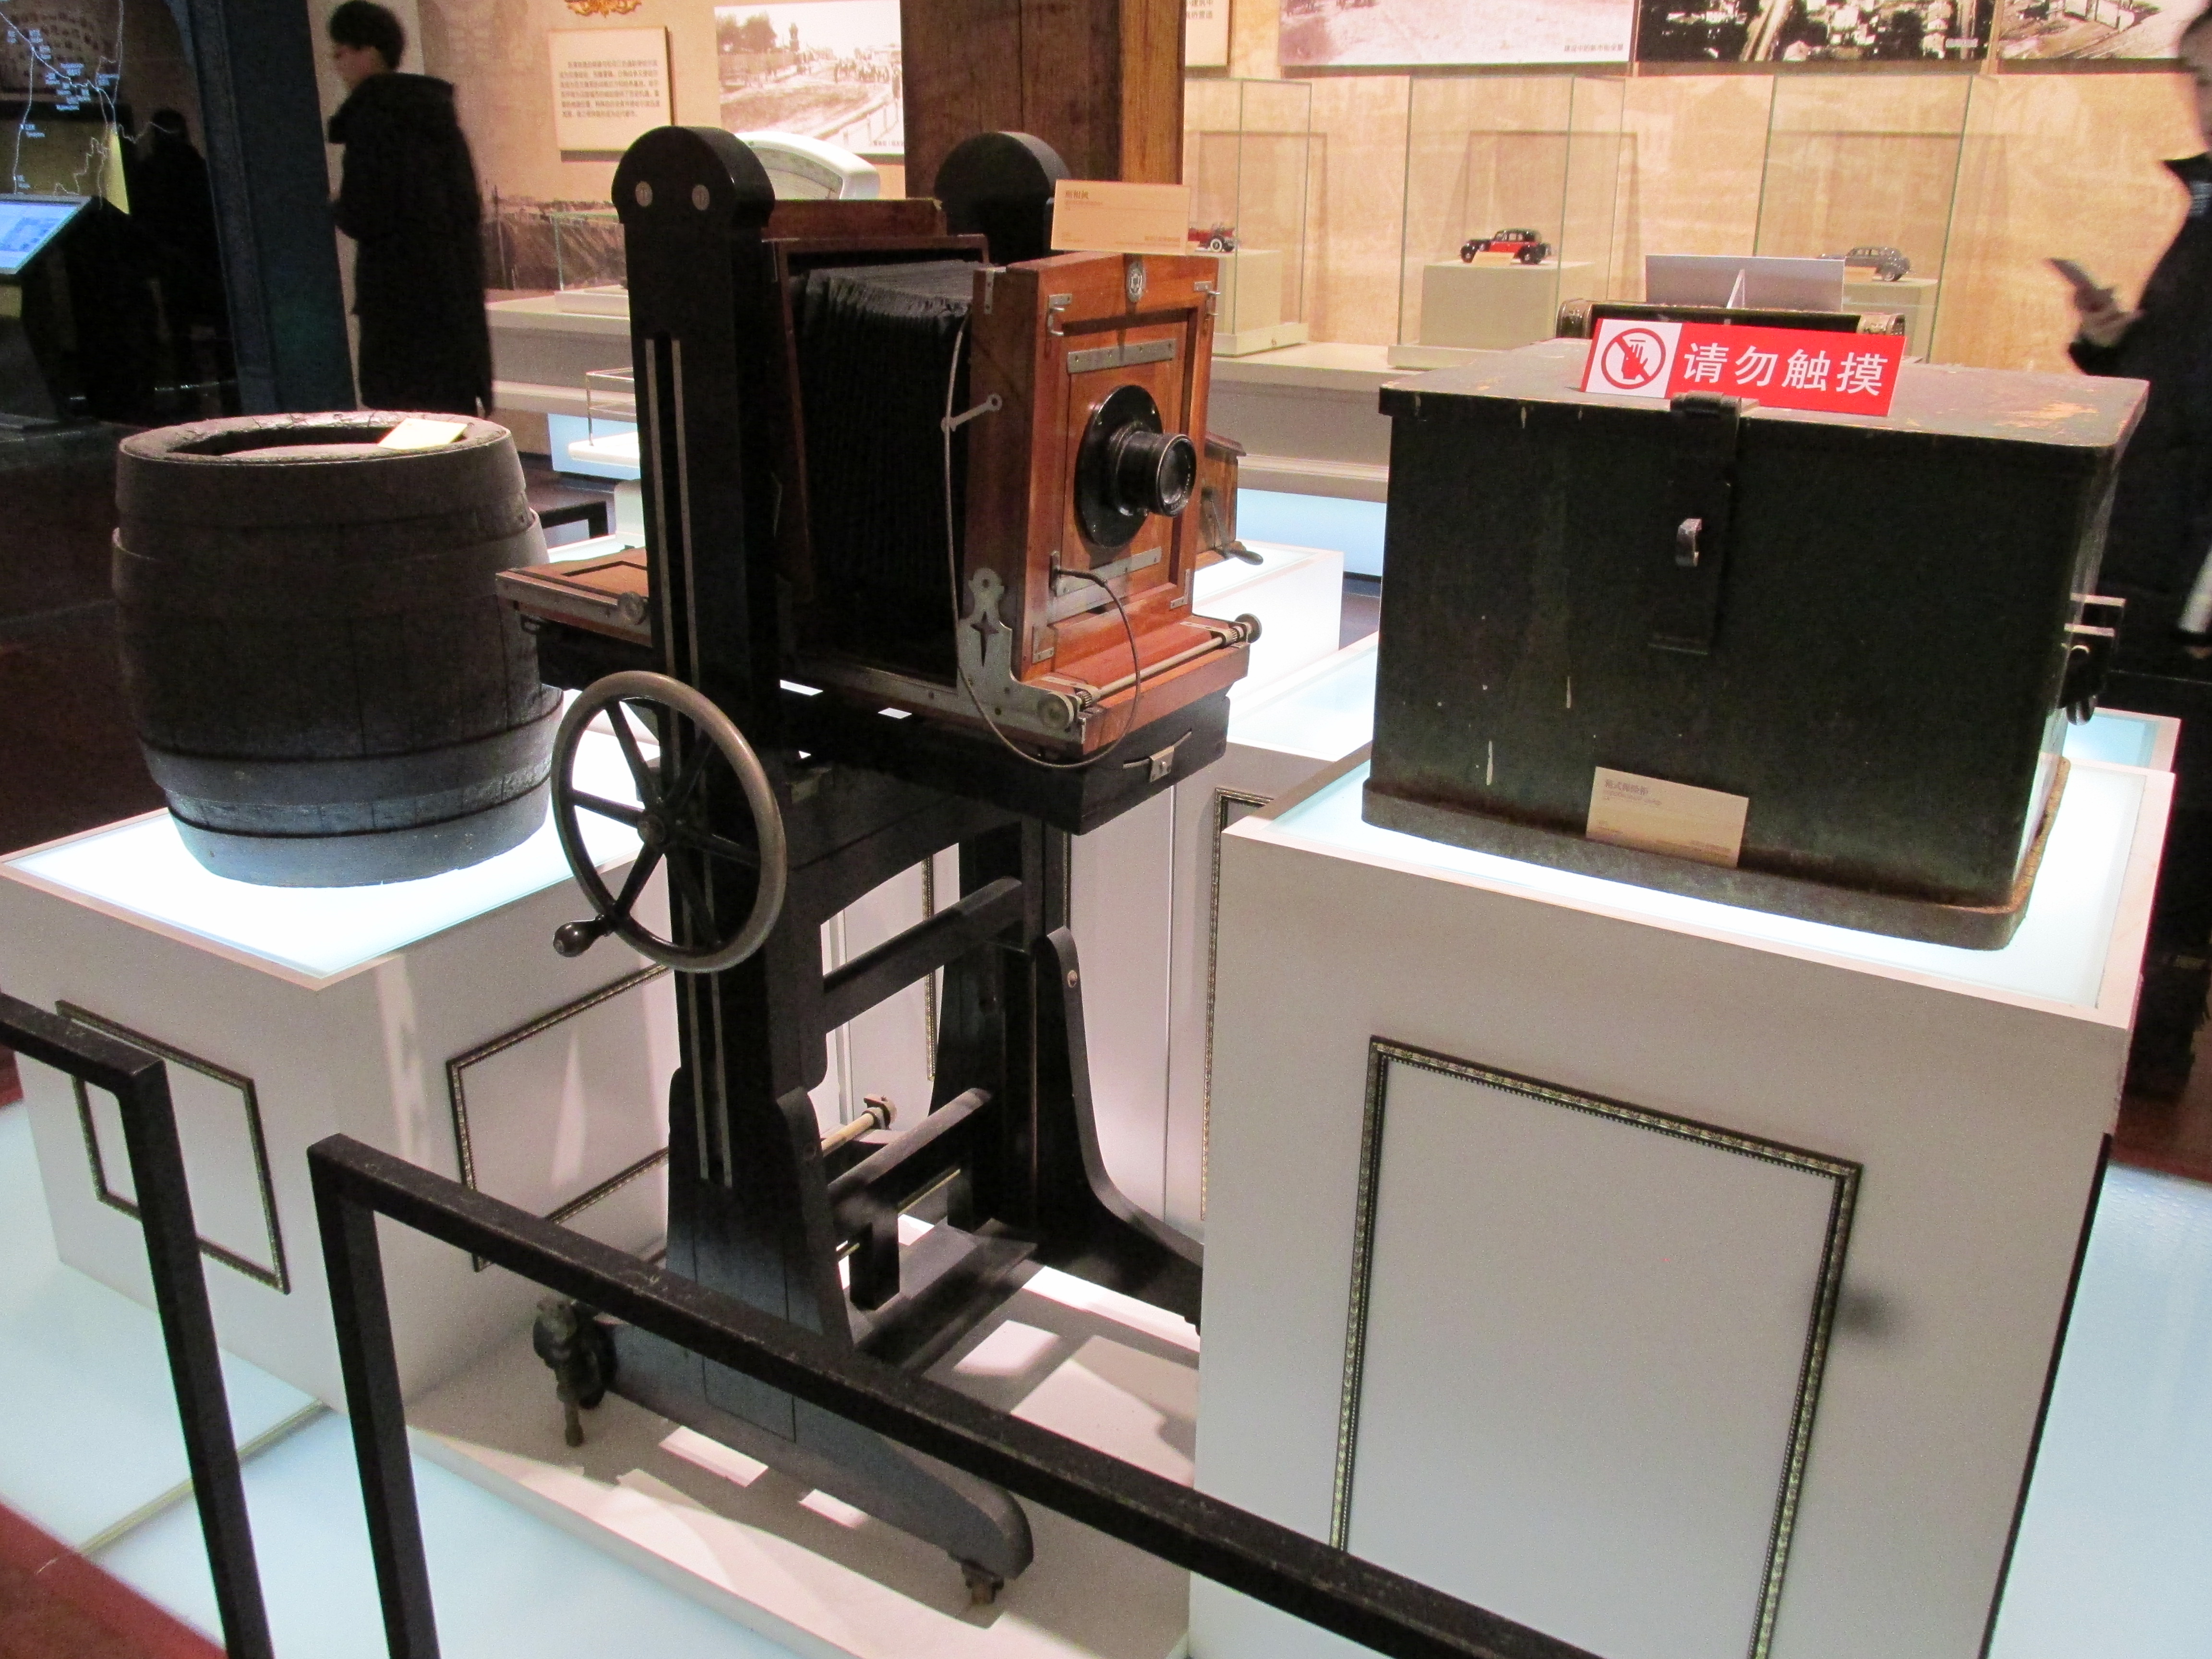
tourism, adventure, Beautiful Places, Pretty Places, environment, Interesting Places, harbin, museums, architecture, art, nature, museum, history, ancient history, china, asia, imperial palace, dynasty, beijing, planning, exhibition, sculpture, map, furniture, room, technology, electronic device, desk, computer desk, audio equipment, table